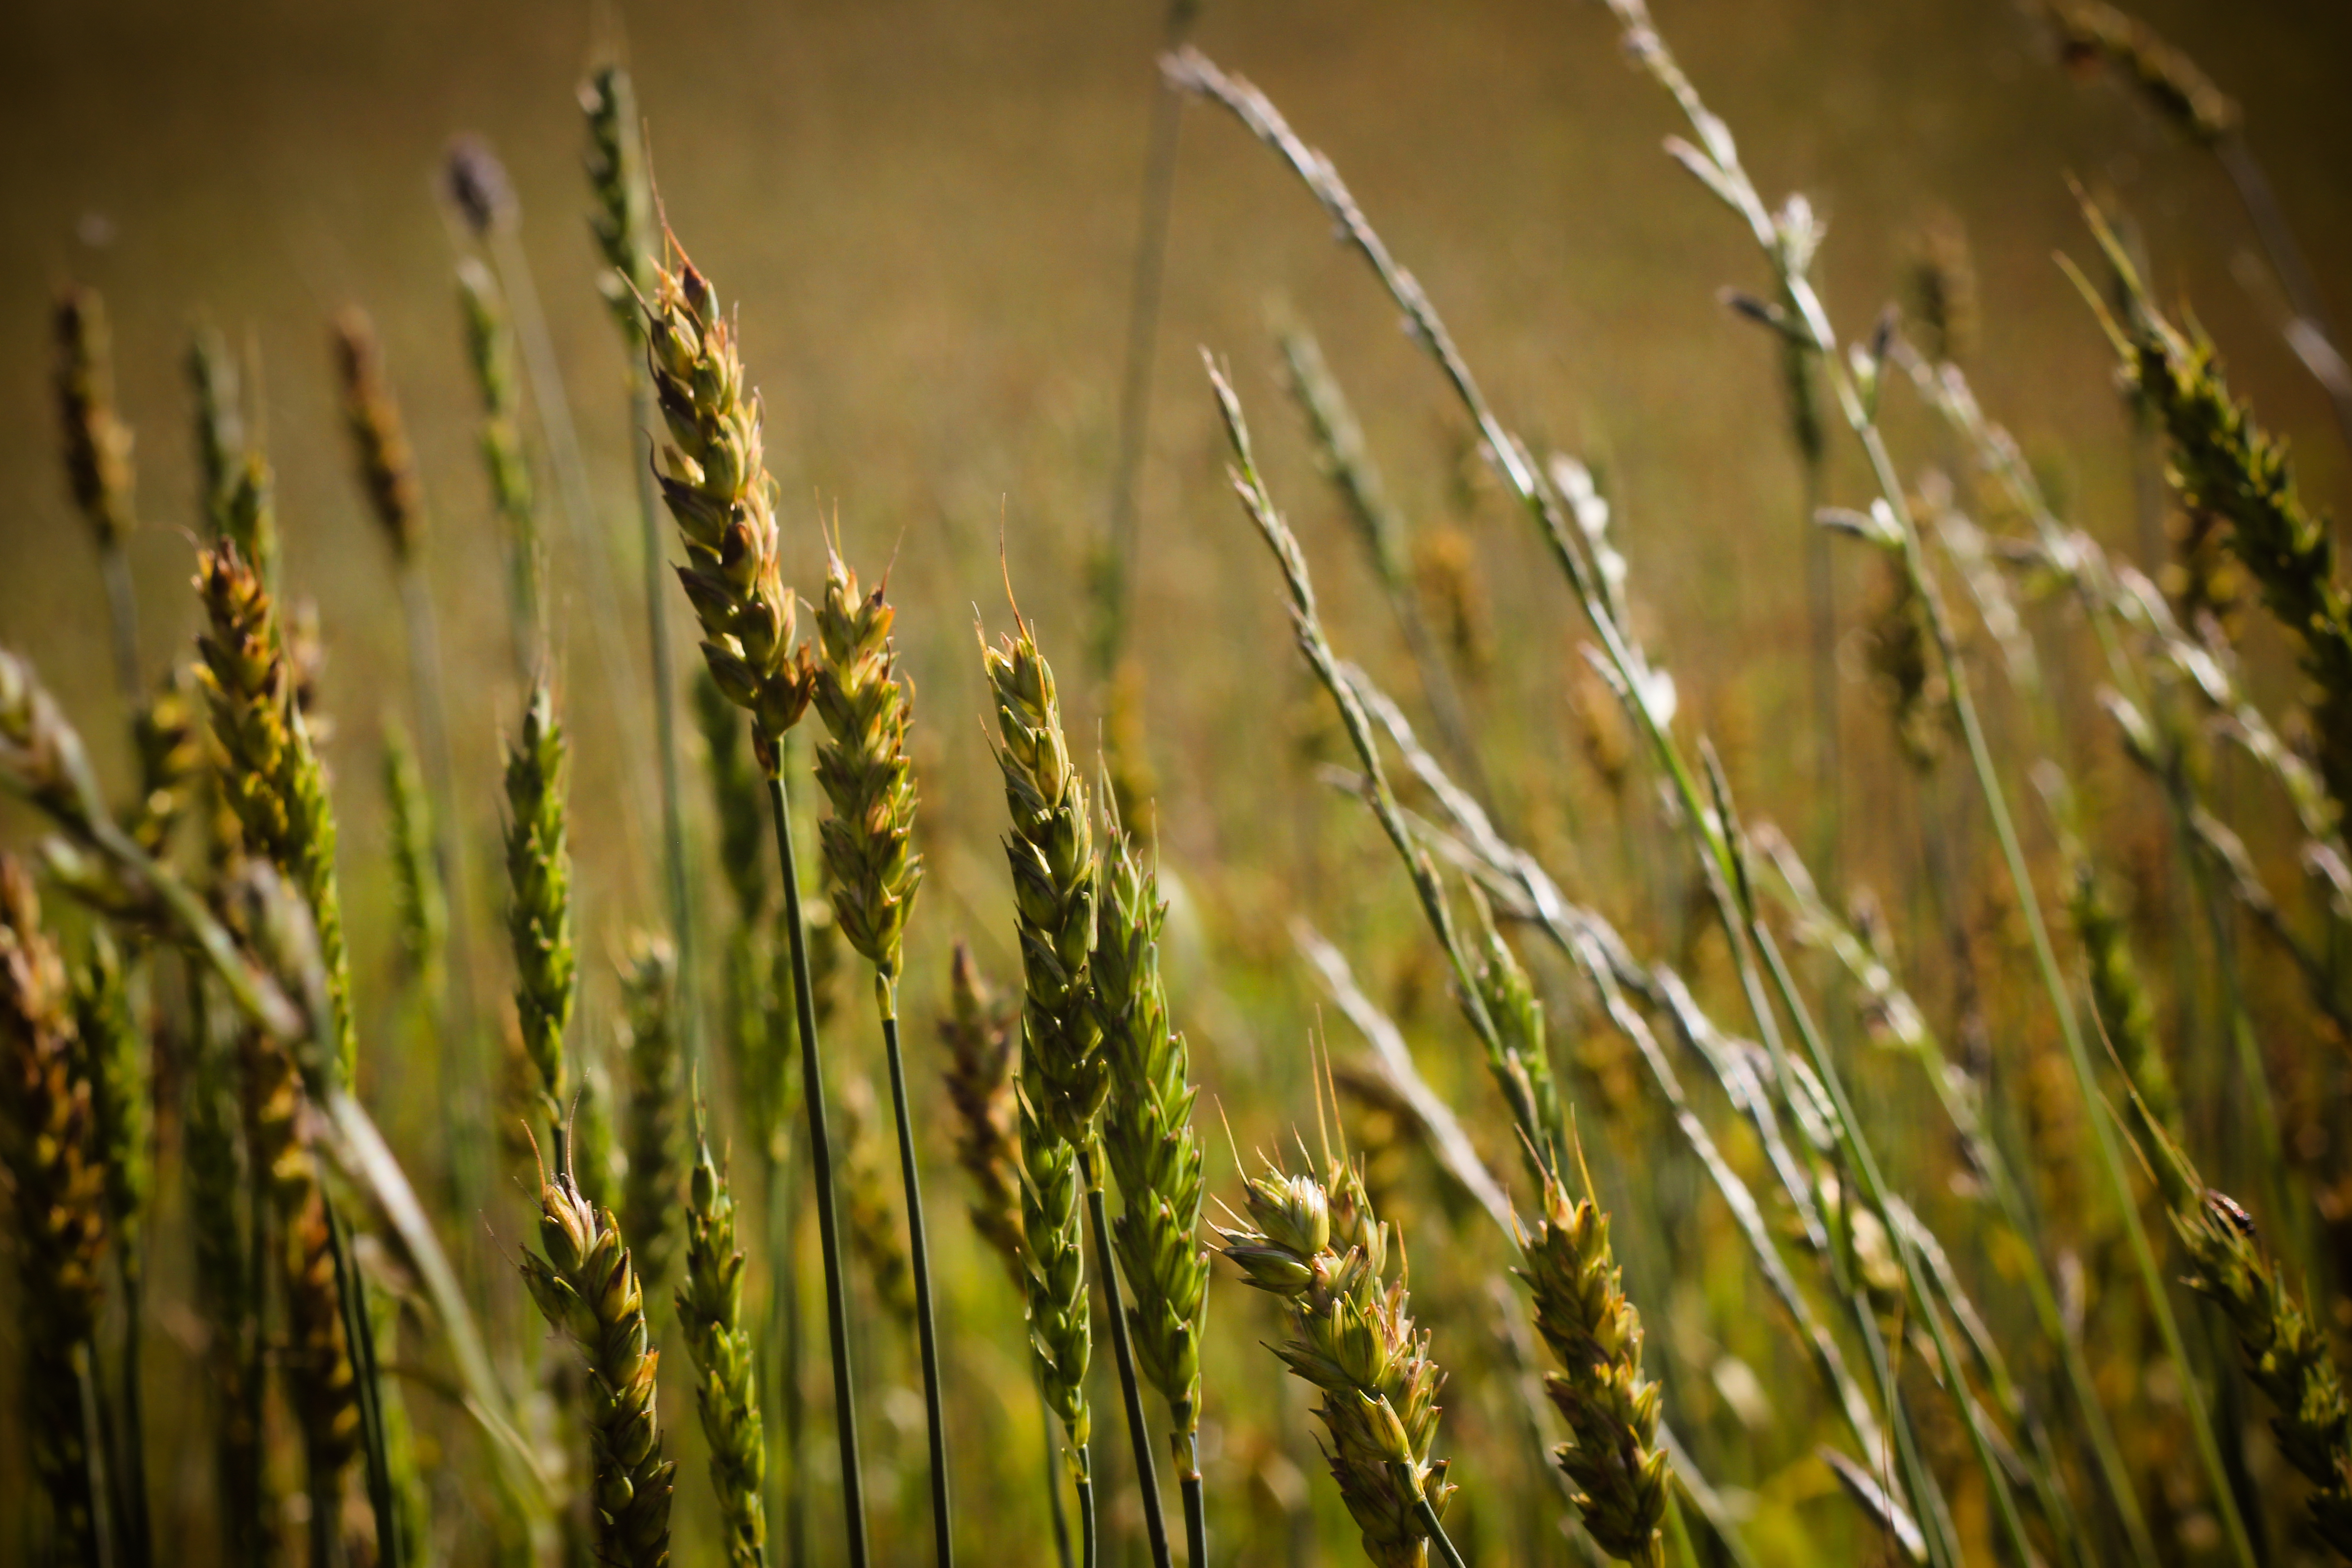
wheat, field, summer, autumn, harvest, cereals, nature, grass, greens, green, plant, dinkel wheat, einkorn wheat, grain, emmer, grass family, rye, food grain, crop, flowering plant, Elymus repens, poales, barley, hordeum, plant stem, agriculture, phragmites, malt, photography, sunlight, cereal, flower, paddy field